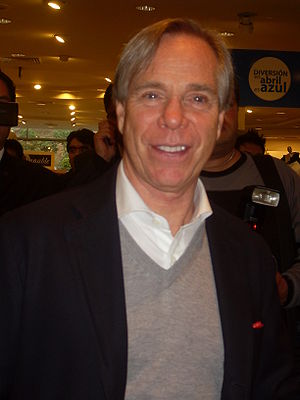
Tommy Hilfiger
"Thomas Jacob ""Tommy"" Hilfiger er en amerikansk modeskaber.